History of Tallahassee, Florida

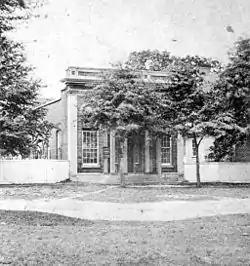
Union Bank of Tallahassee

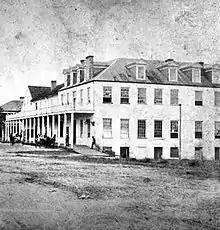
Brown's Inn in 1834.

Around 1830, the Union Bank, Tallahassee's first bank, was established by William Williams. The Seminole Wars, unsound banking practices, and the Panic of 1837 caused the closing of the bank in 1843. In 1847, the bank was purchased by cotton plantation owners William Bailey and Issac Mitchell. It later became a Freedman (negro) bank from after the Civil War until 1879. The building has been used as a church, feed store, art house, coffee house, dance studio, locksmith's shop, beauty shop, and shoe factory. In 1971 the bank was moved from the original site on the west side of Adams Street, between College Avenue and Park Avenue, to just east of the Capitol on Apalachee Parkway and Calhoun Avenue.